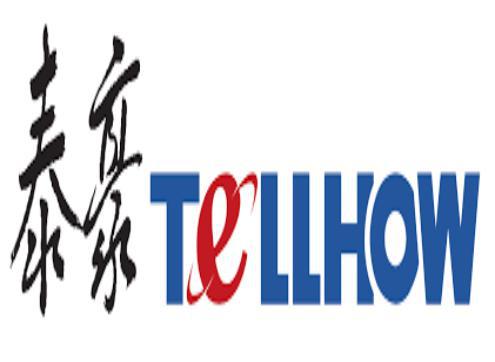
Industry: Others